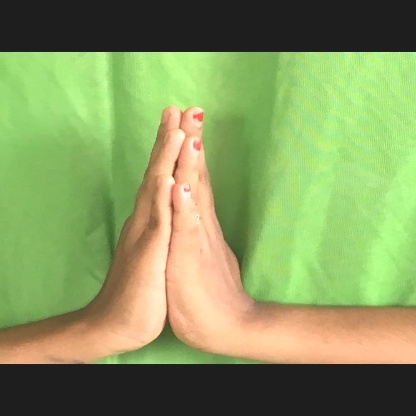
Mudra: Anjali